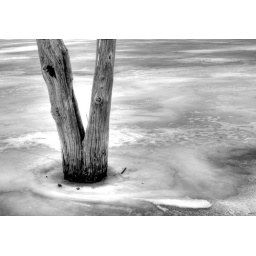
tree in frozen lake